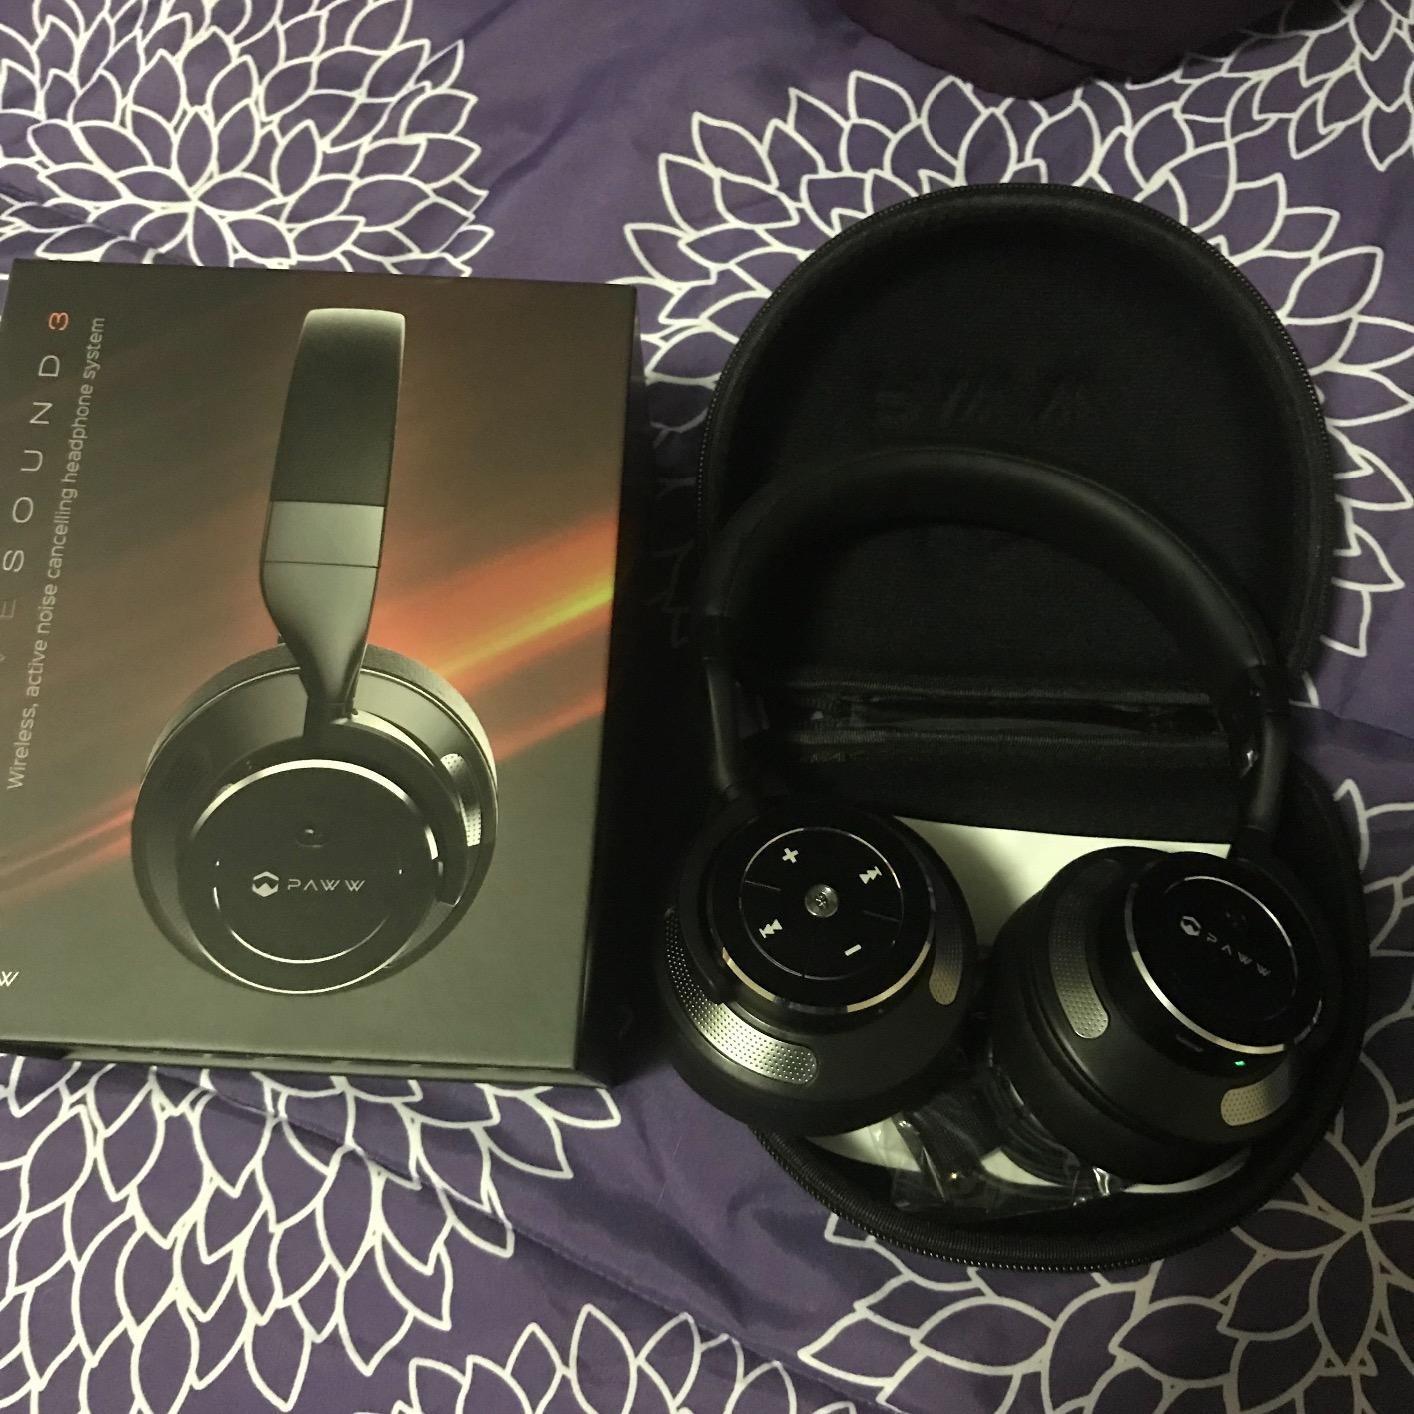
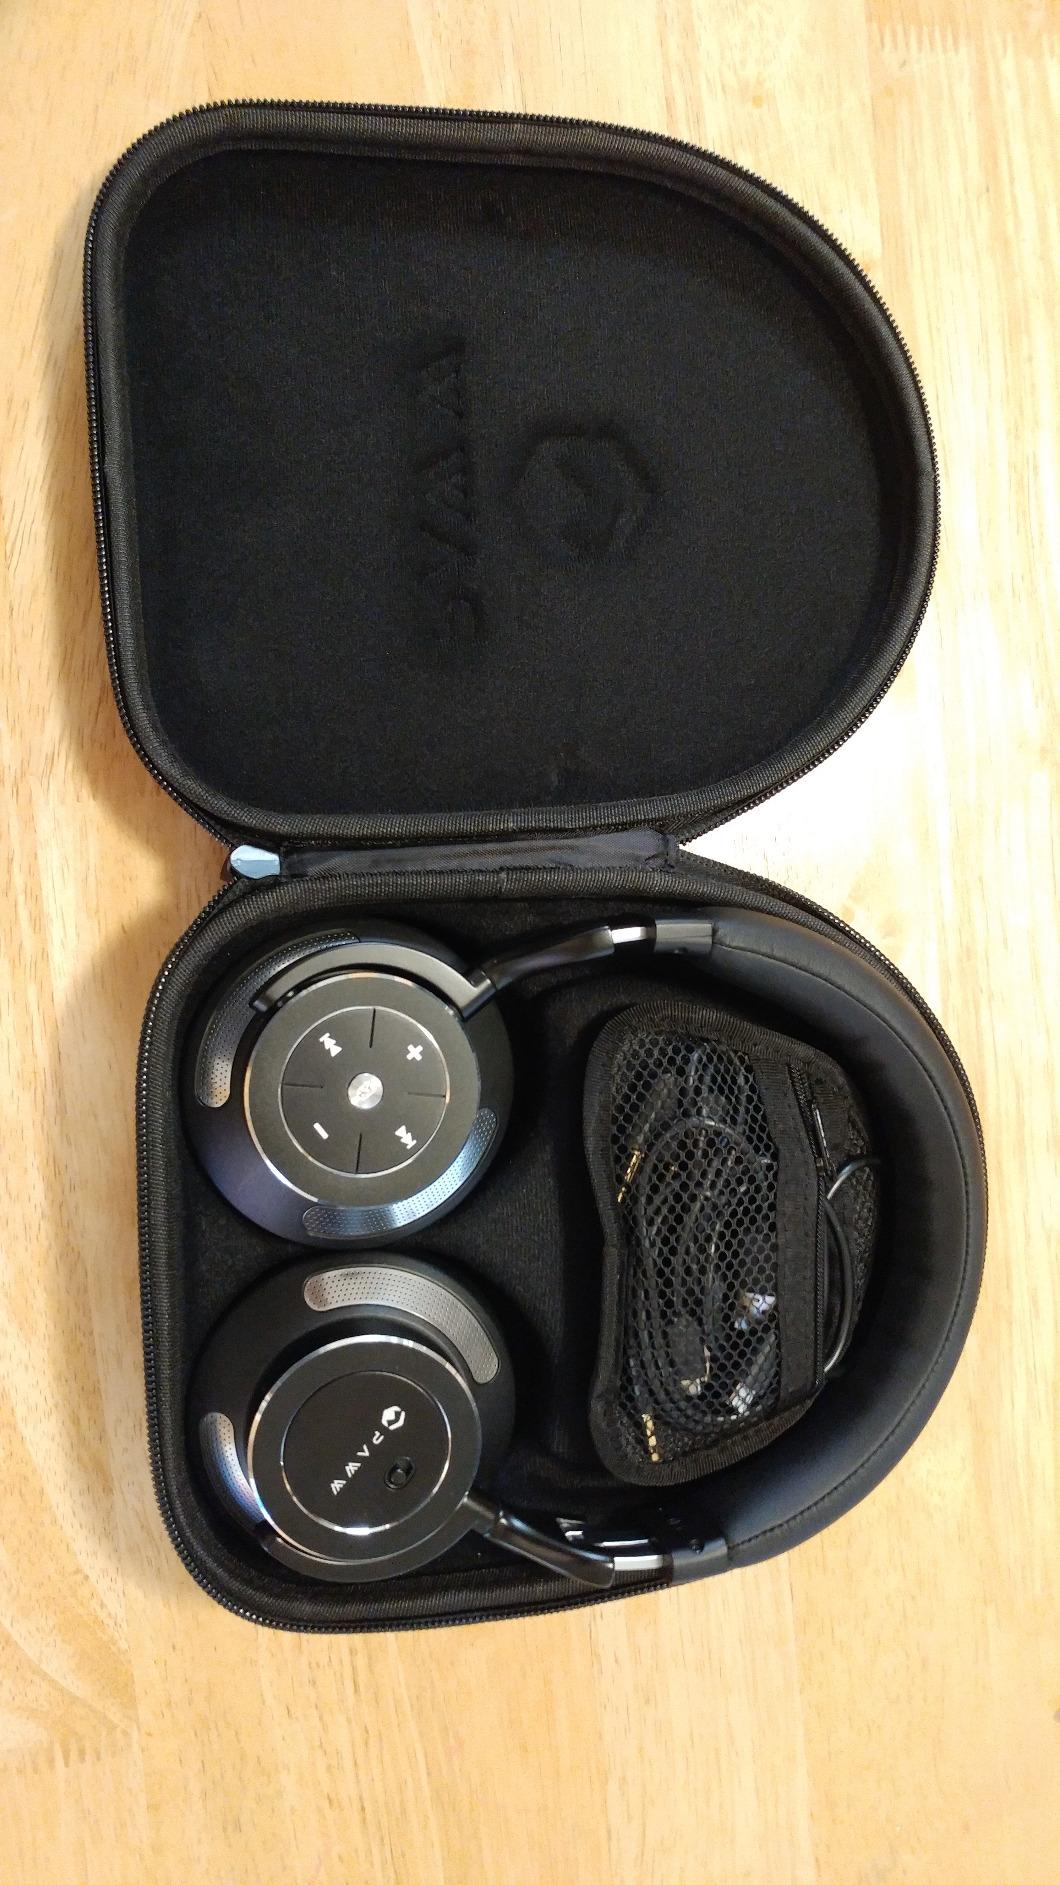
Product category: headphones
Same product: yes